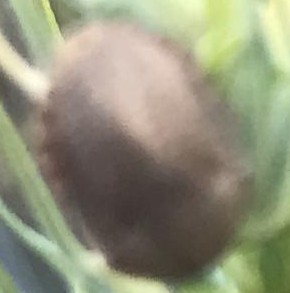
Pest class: occasional_pest